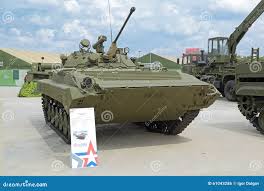
Label: BMP-2